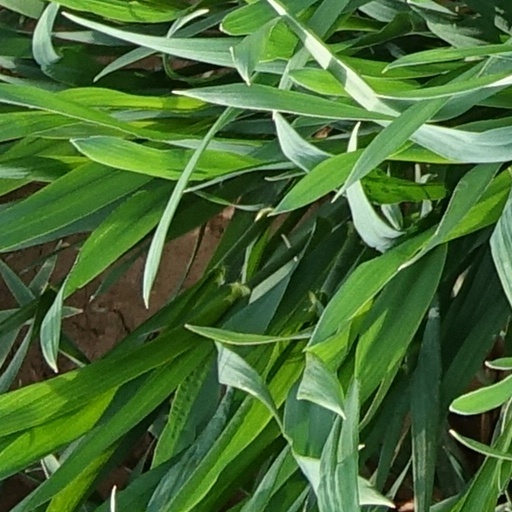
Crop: wheat